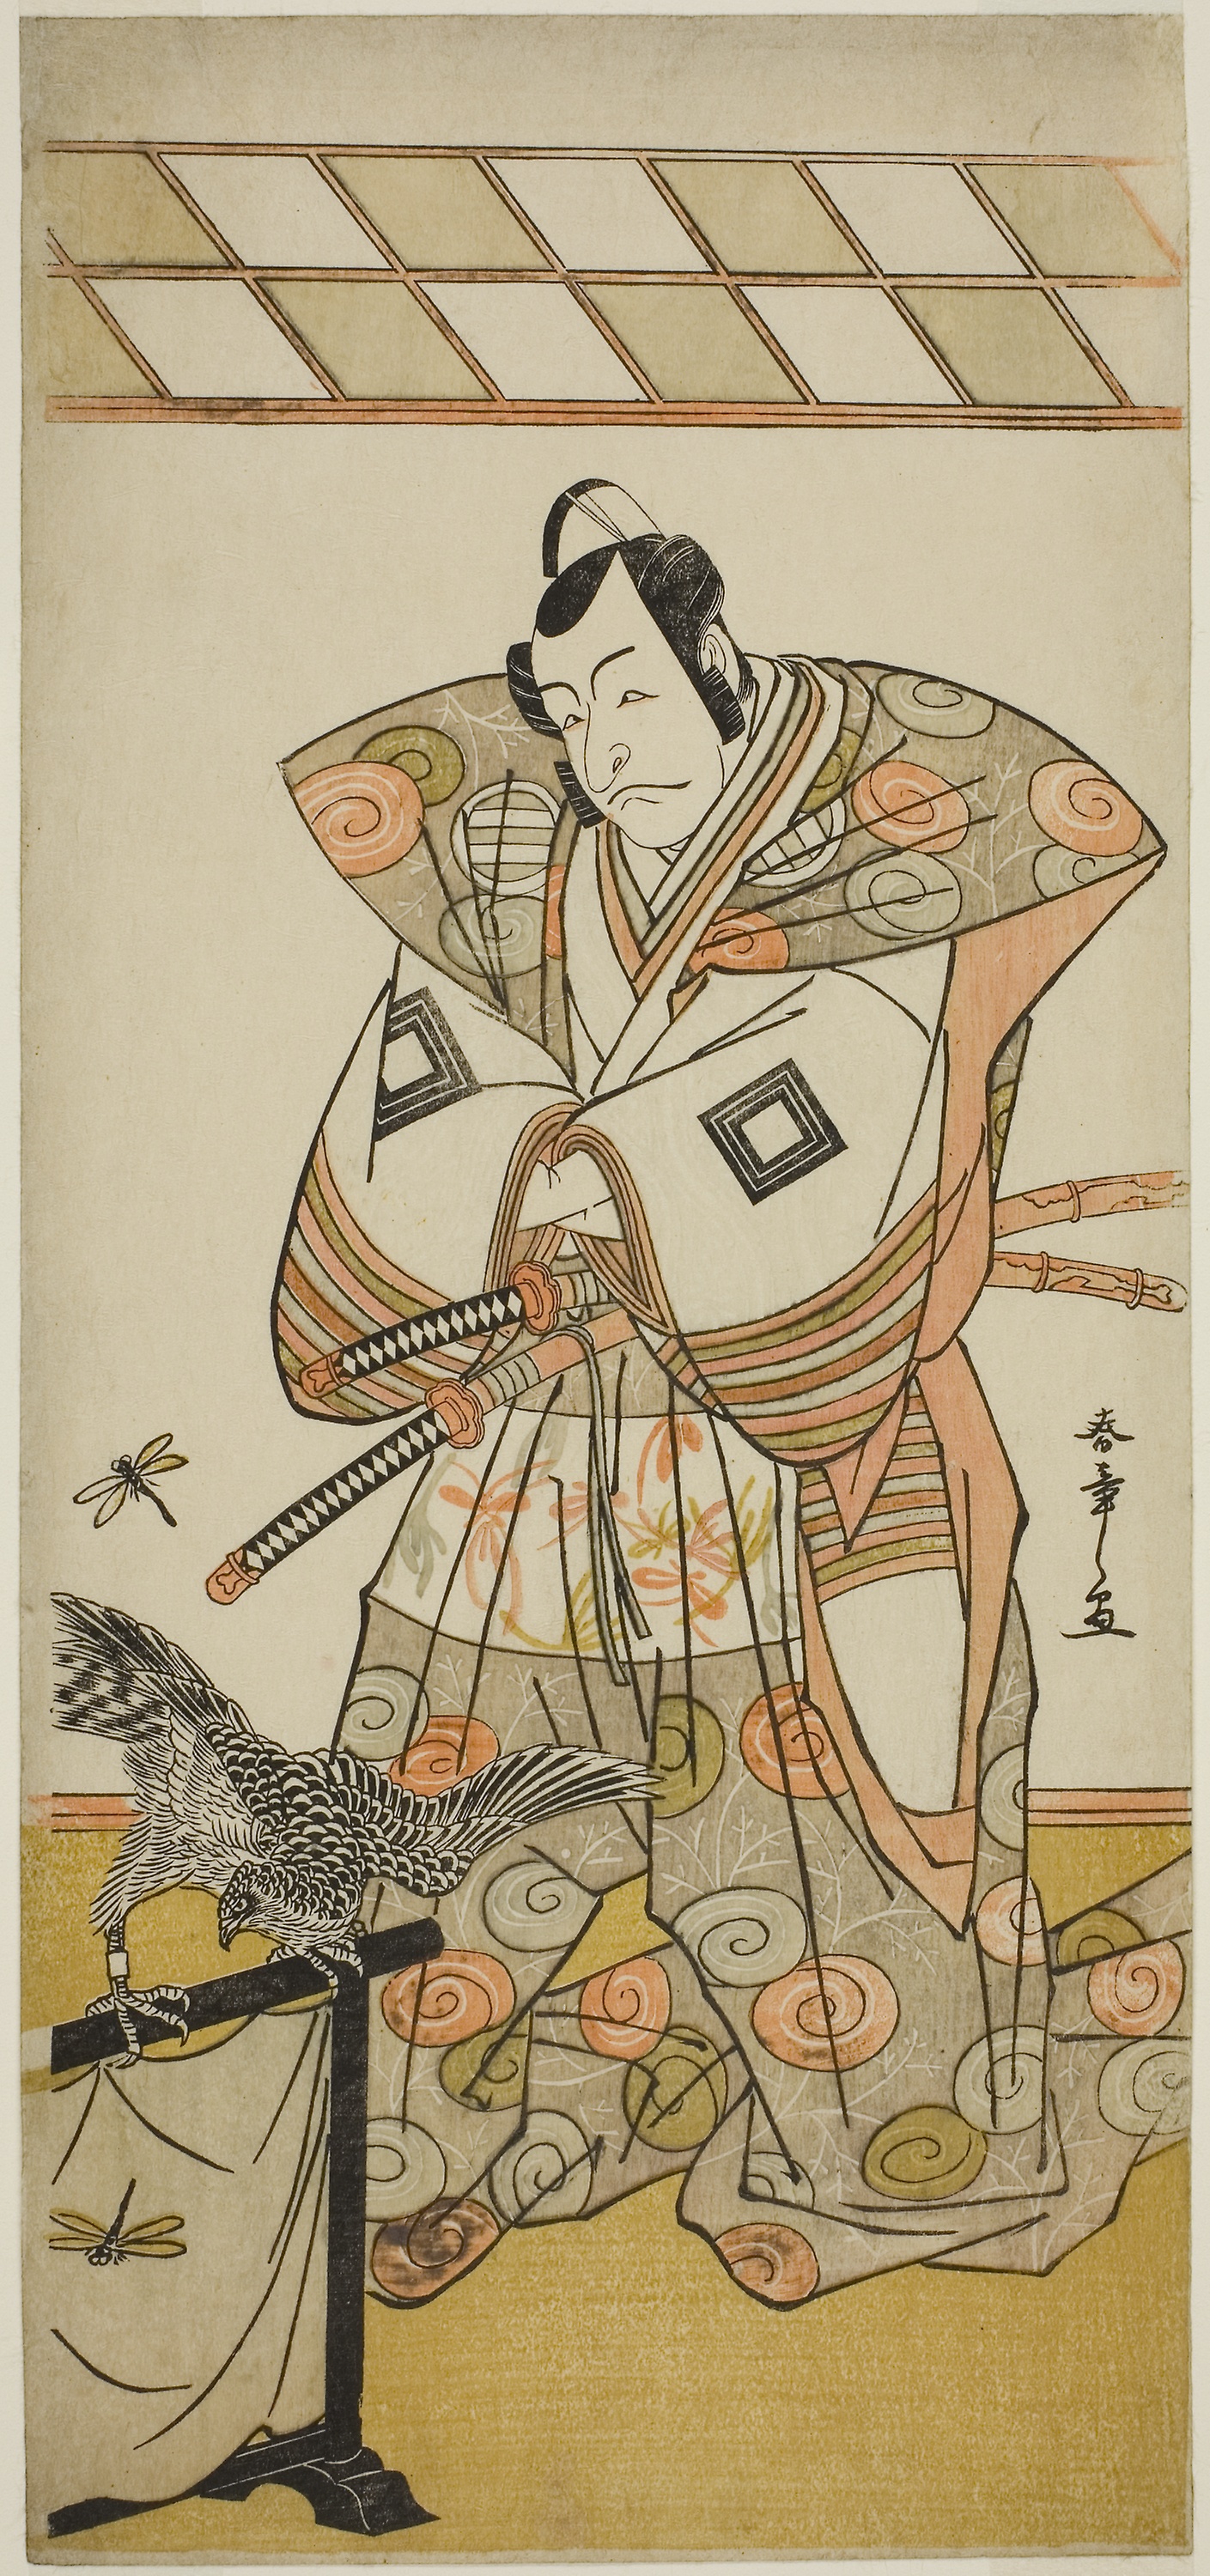
cartoon, illustration, art, painting, drawing, costume design, fictional character